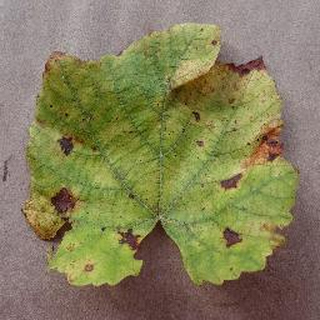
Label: grape_leaf_blight